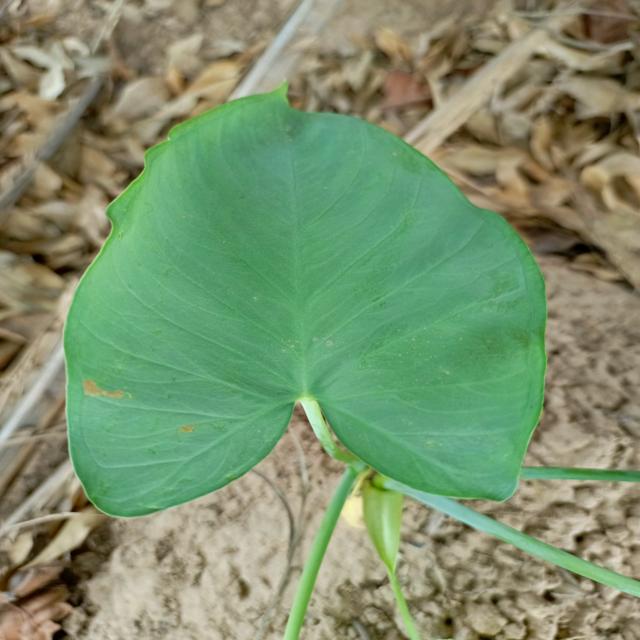
Label: Early_Blight